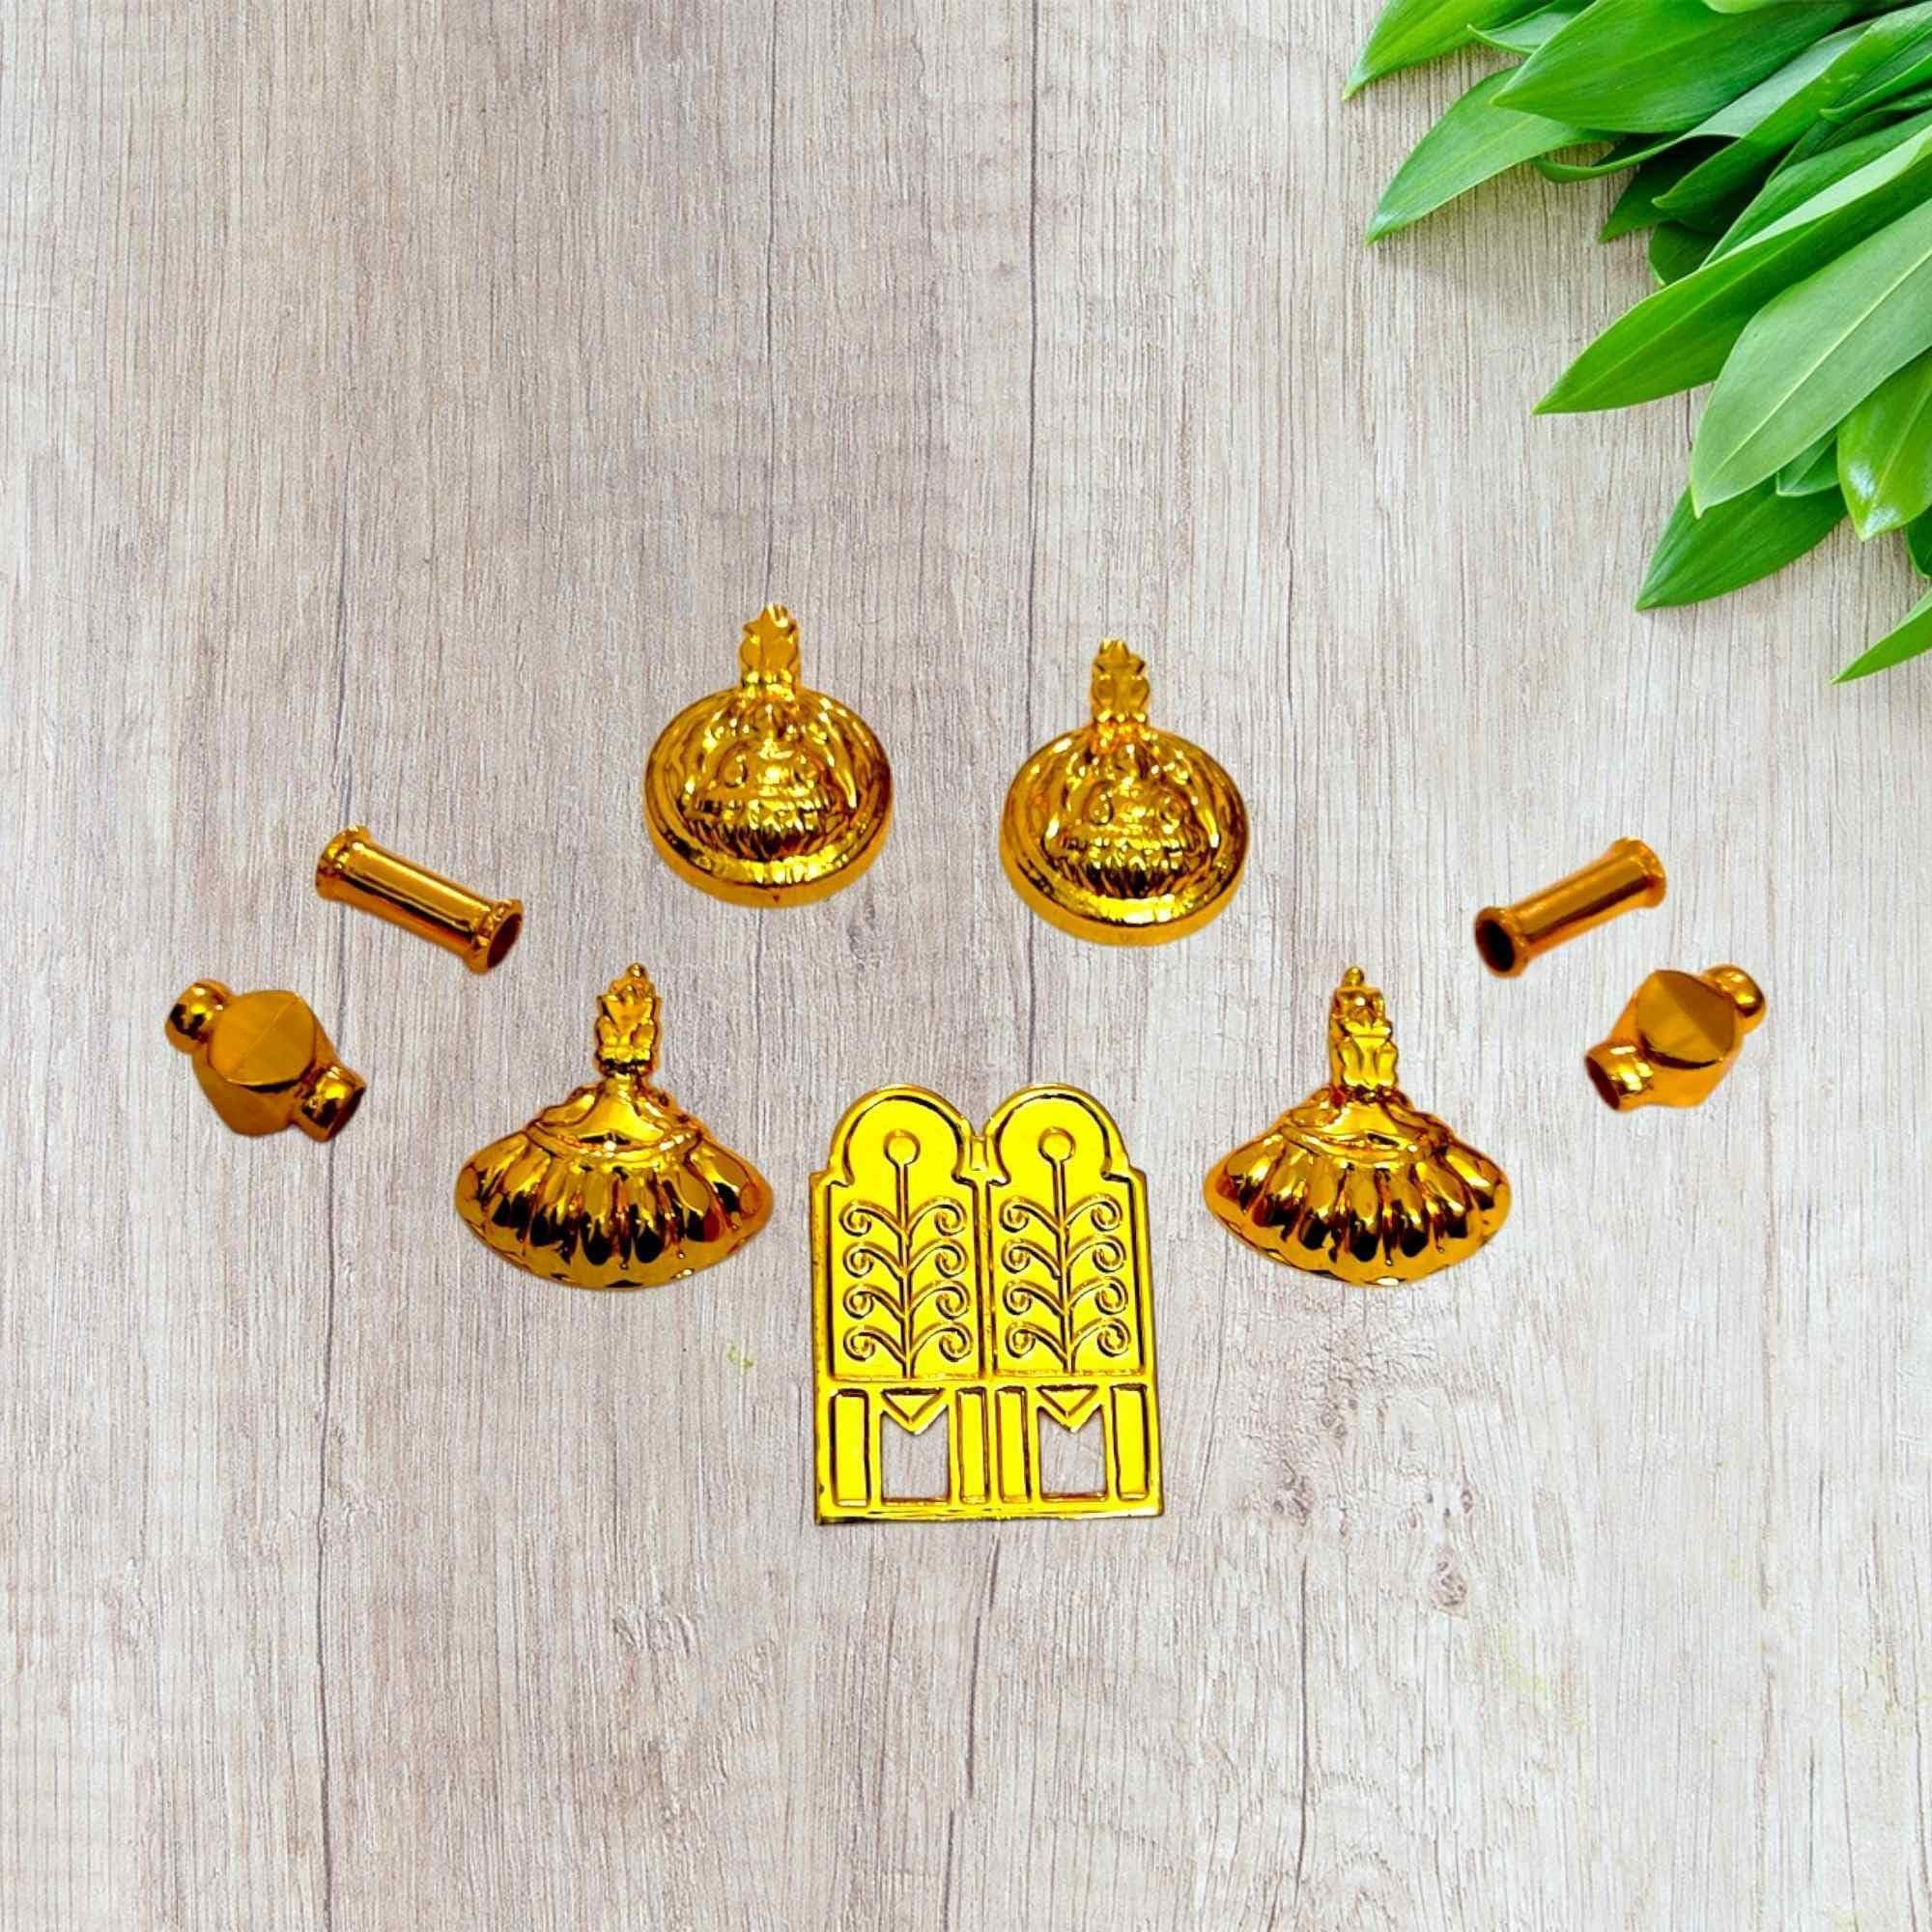
TGS GOLD COVERING Thali Urukal Mangalsutra set Mangalyam for Womens
Type: Necklaces & Pendants
Brand: TGS GOLD COVERING
Price: Rs. 429
TGS GOLD COVERING Thali Urukal Mangalsutra set Mangalyam for Womens